Question: Please indicate a possible affordance area of baseball bat that can be used for holding
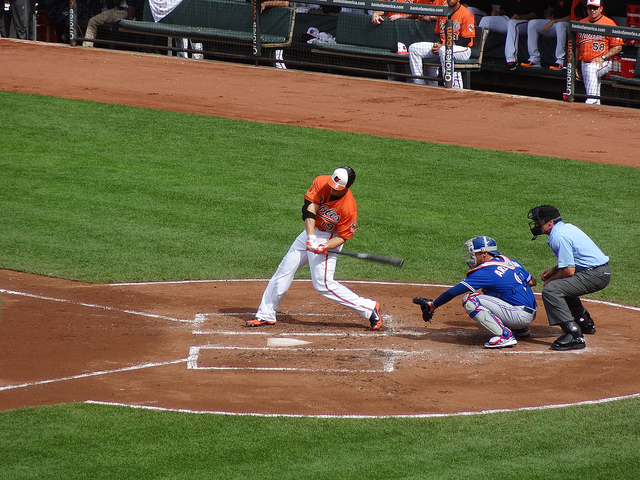
Answer: [304.689, 245.937, 334.812, 253.344]